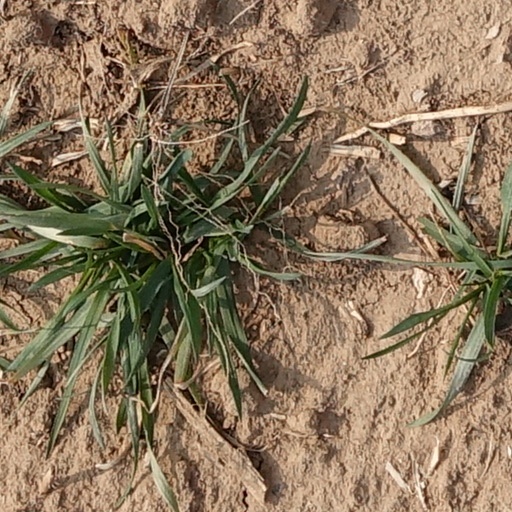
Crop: wheat